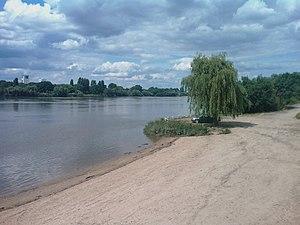
Le réseau hydrographique de la Loire-Atlantique est l'ensemble des éléments naturels ou artificiels, drainant le territoire du département de la Loire-Atlantique. Il regroupe ainsi des cours d'eau ou canaux situés entièrement ou partiellement en Loire-Atlantique.
Saint-Sébastien-sur-Loire est une commune française de l'Ouest de la France, située immédiatement au sud-est de Nantes, dans le département de la Loire-Atlantique, en région Pays de la Loire.